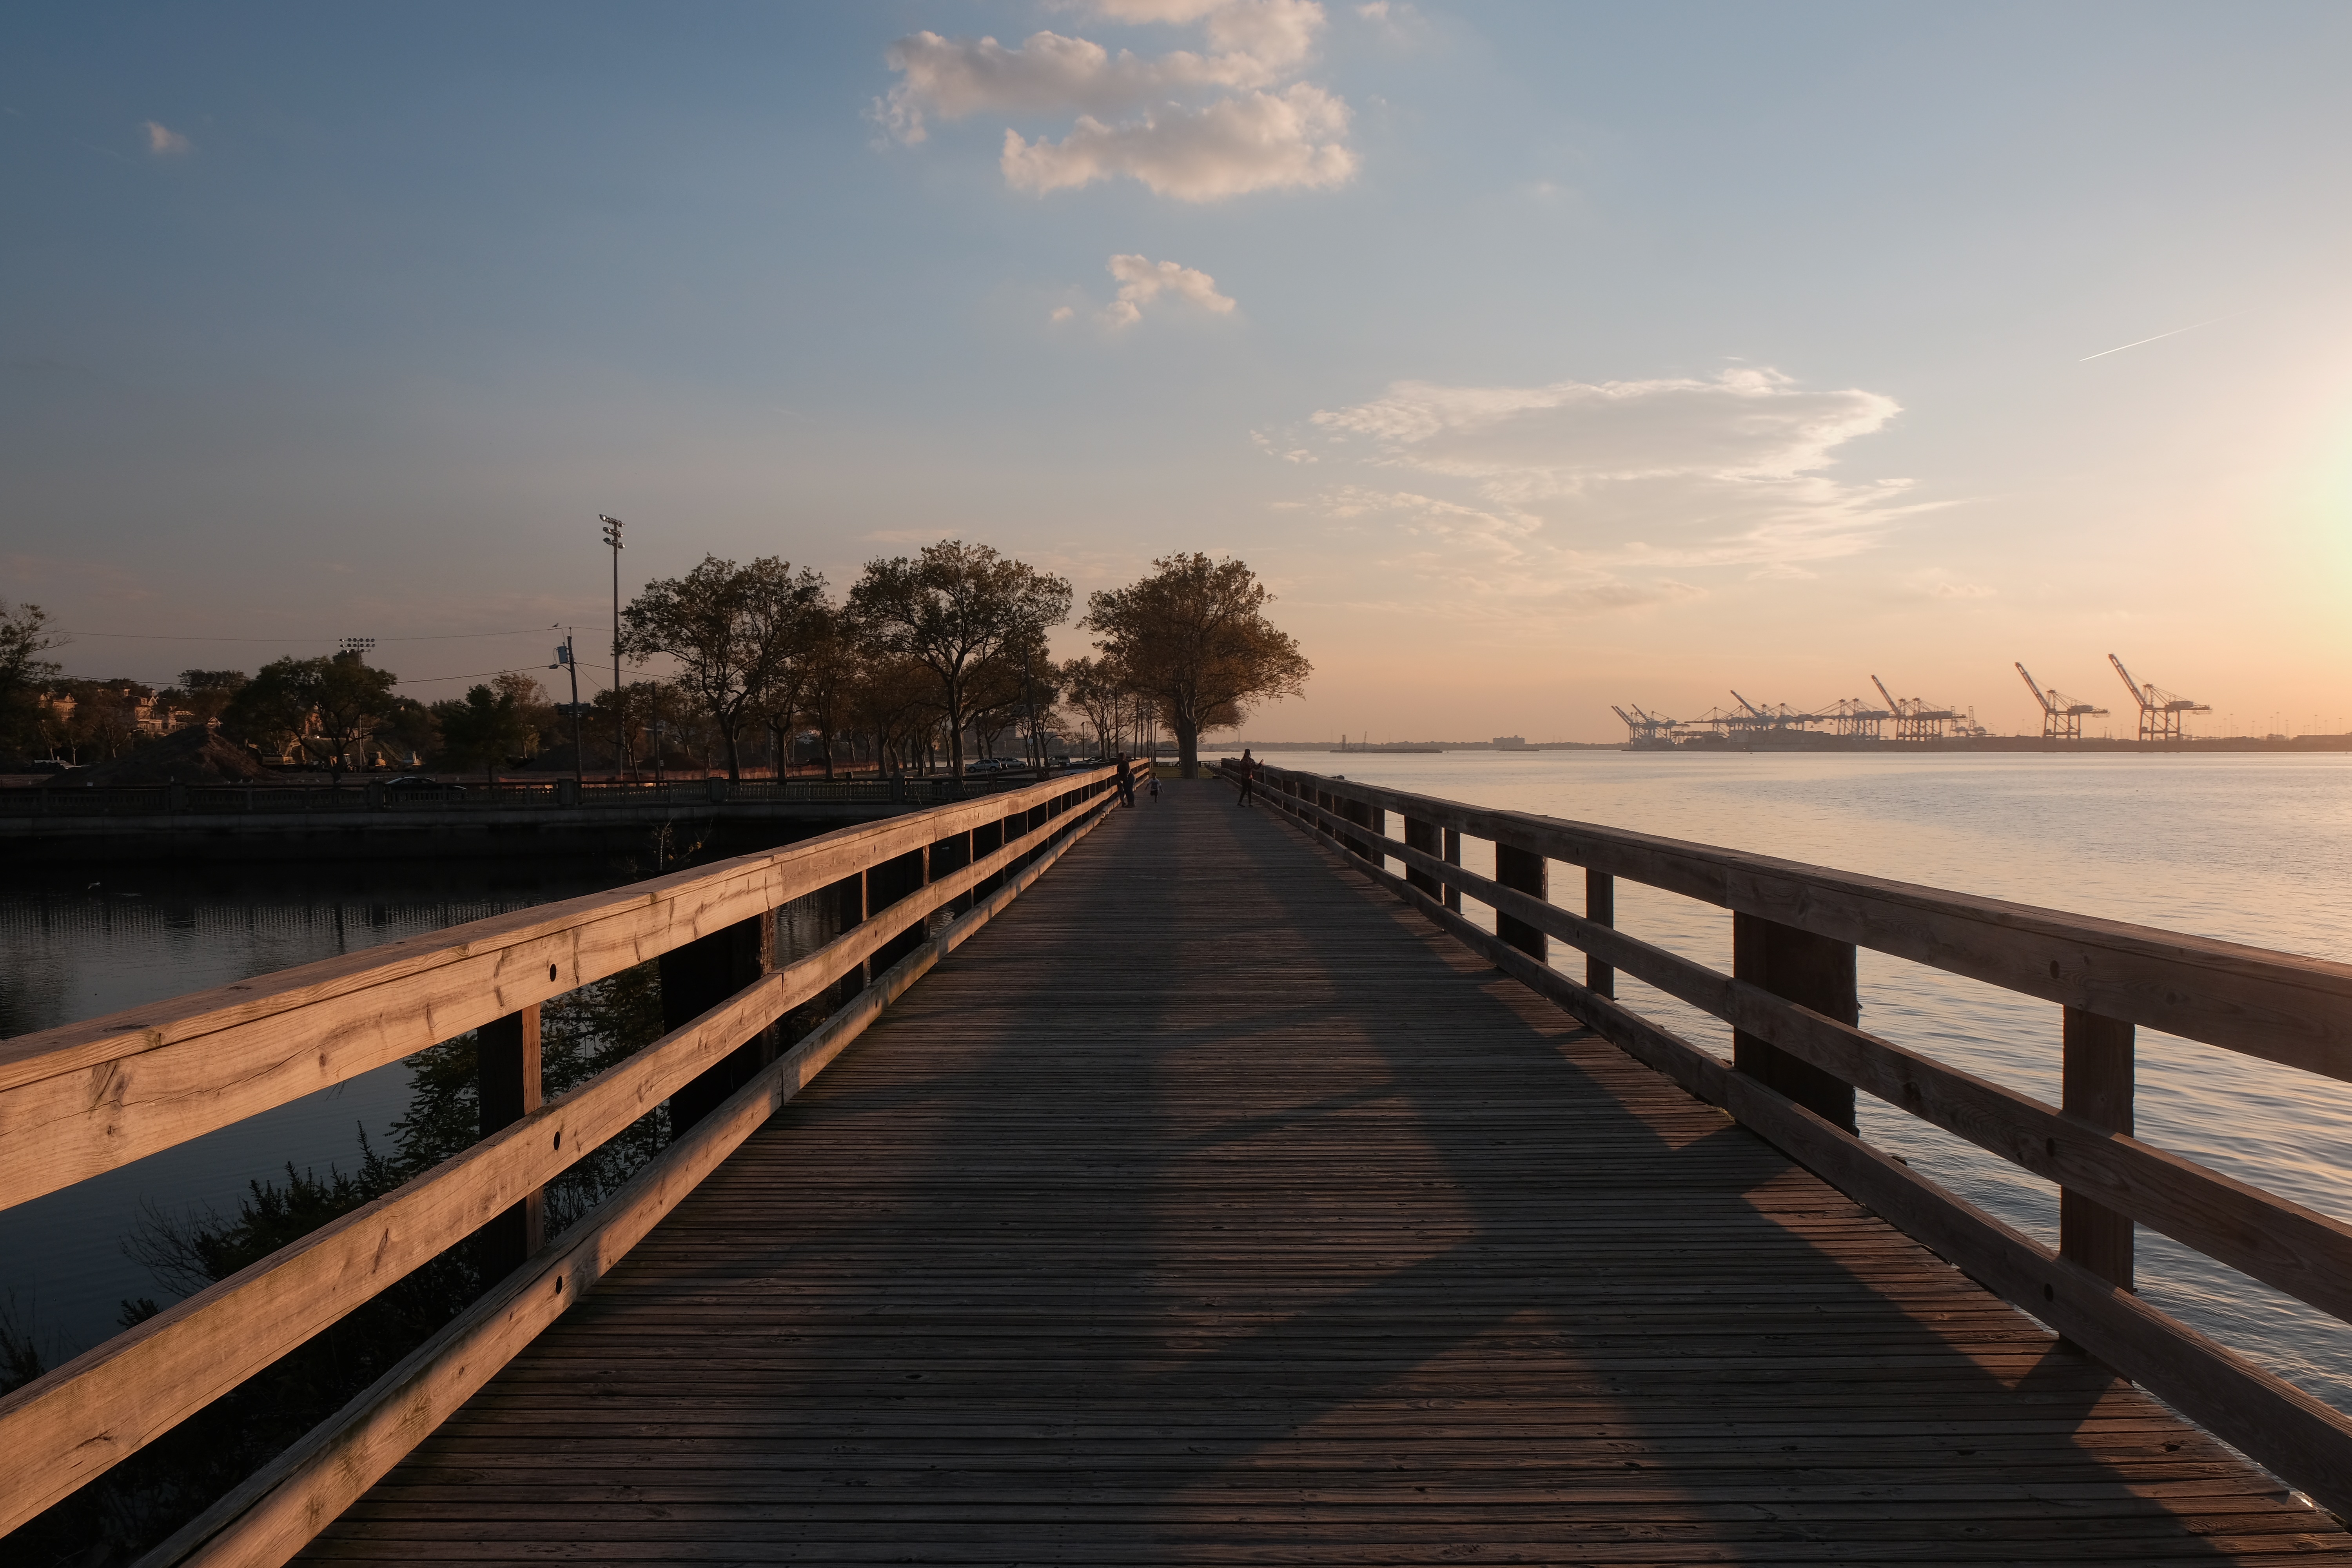
beach, sea, coast, horizon, dock, boardwalk, sunrise, sunset, bridge, sunlight, morning, shore, dawn, pier, walkway, dusk, evening, reflection